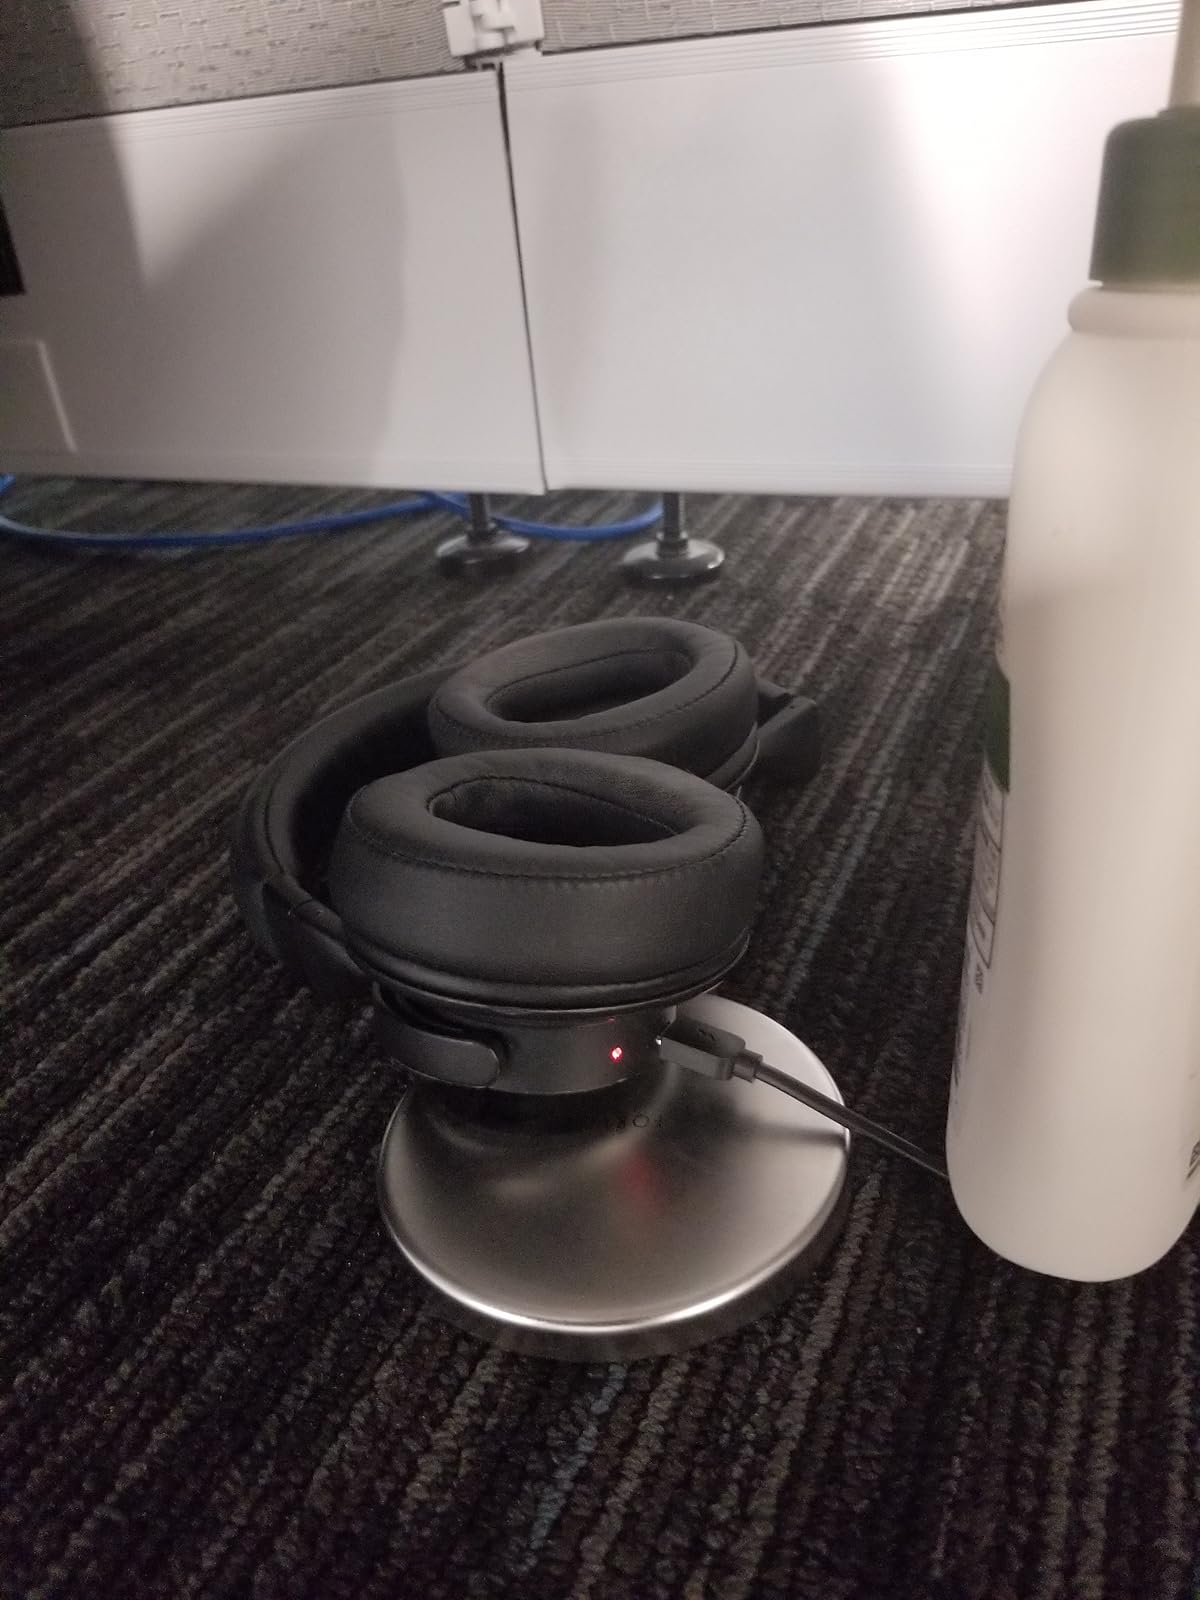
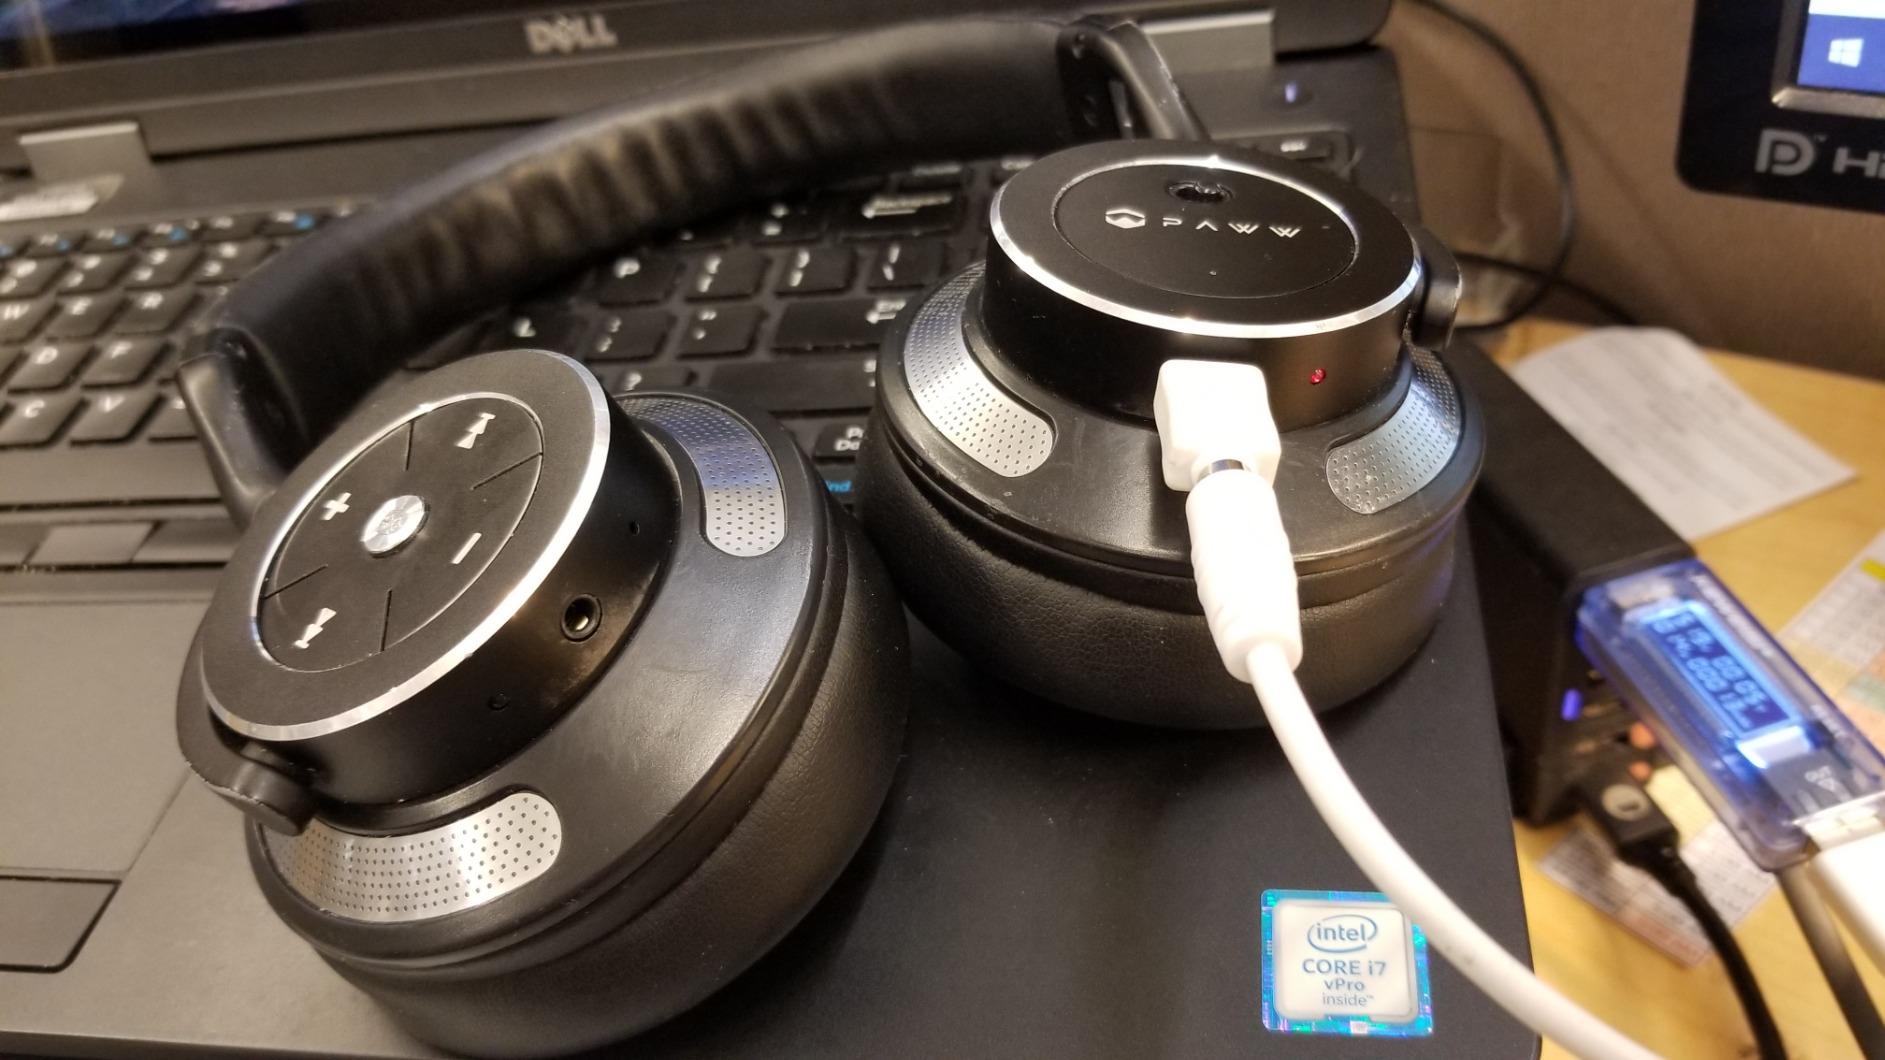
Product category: headphones
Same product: yes